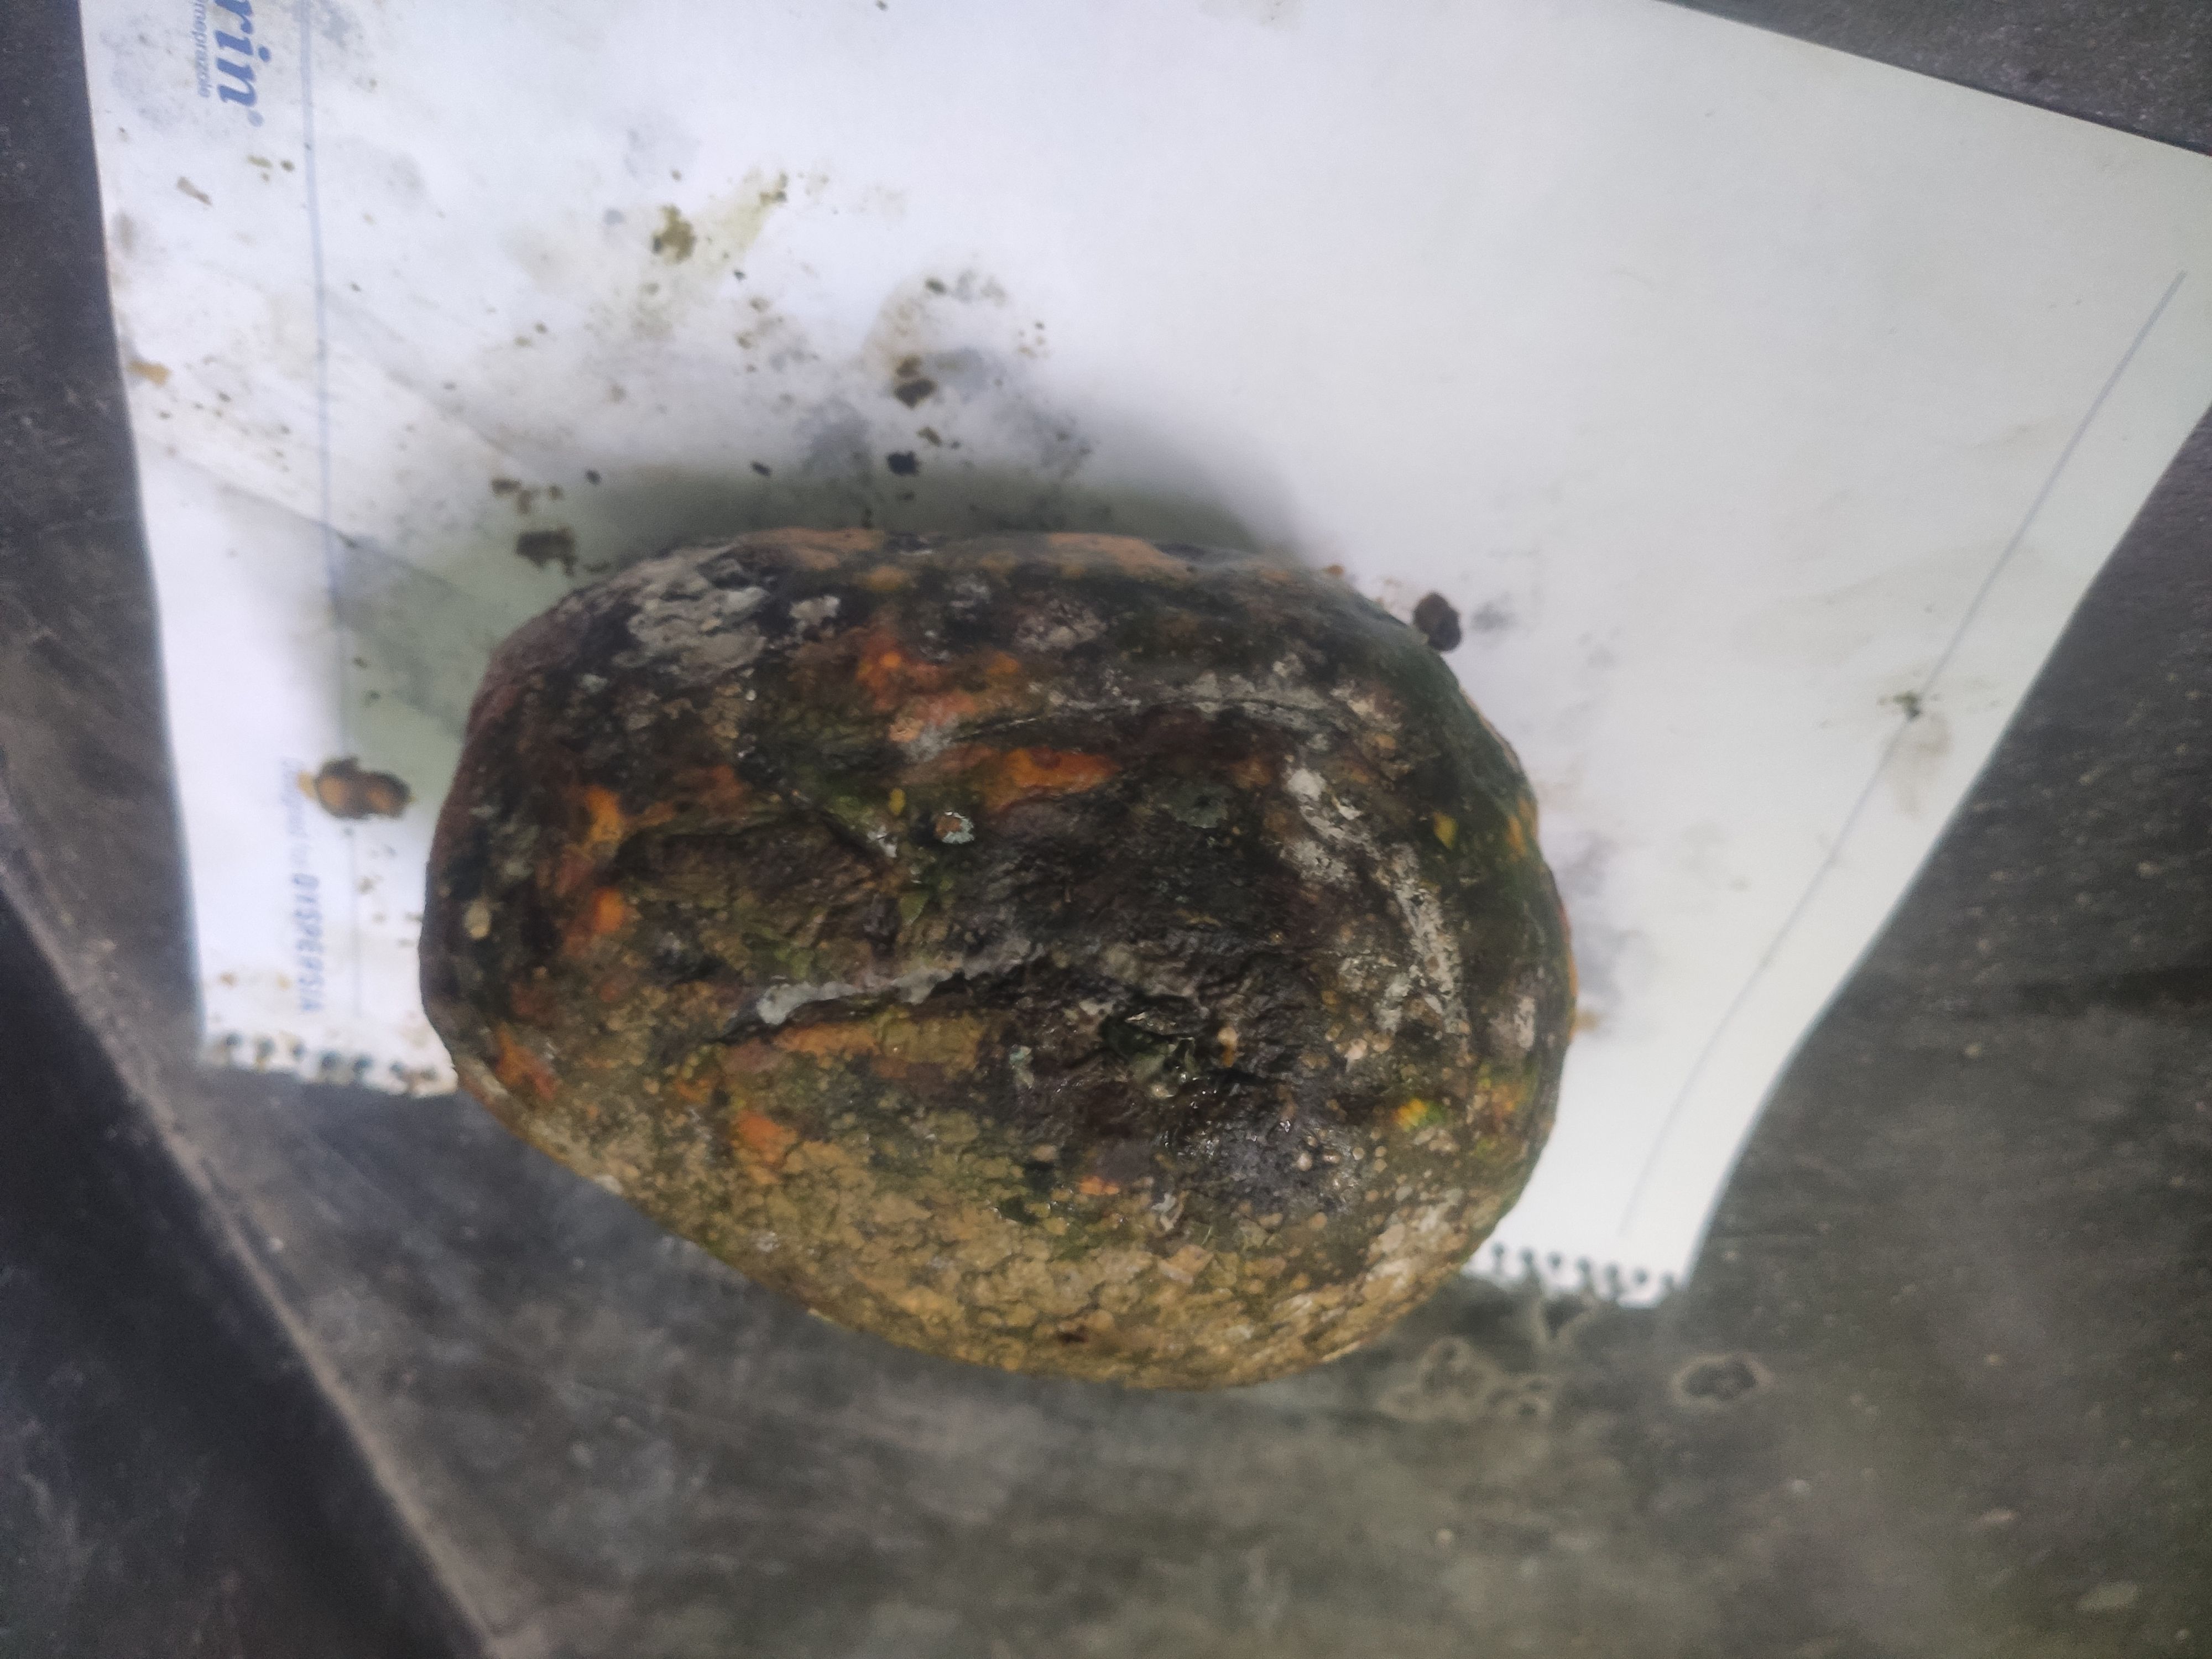
Fruit: papayas
Grade: 3rd-grade